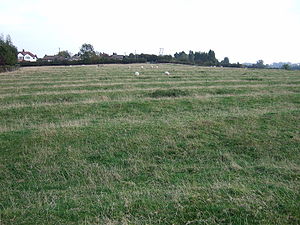
Højryggede agre
Højryggede agre i East Leake, Nottinghamshire
Ved højryggede agre forstås en dyrkningsmåde, hvorved den dyrkede jord pløjes op i aflange, forholdsvis flade højderygge adskilte ved lavninger. Dette sker ved at anvende hjulploven under pløjningen således, at jorden væltes til den ene side oven på den allerede eksisterende jord.